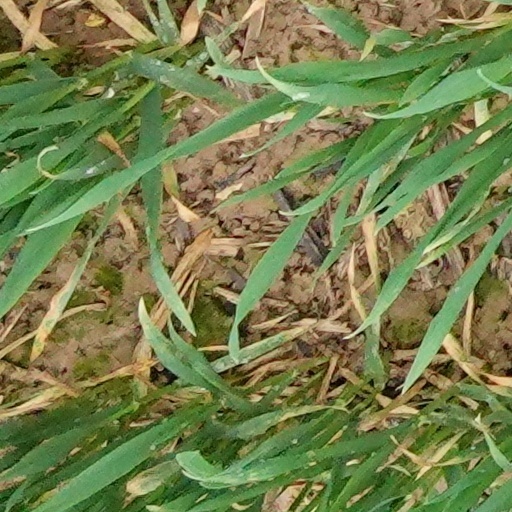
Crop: wheat